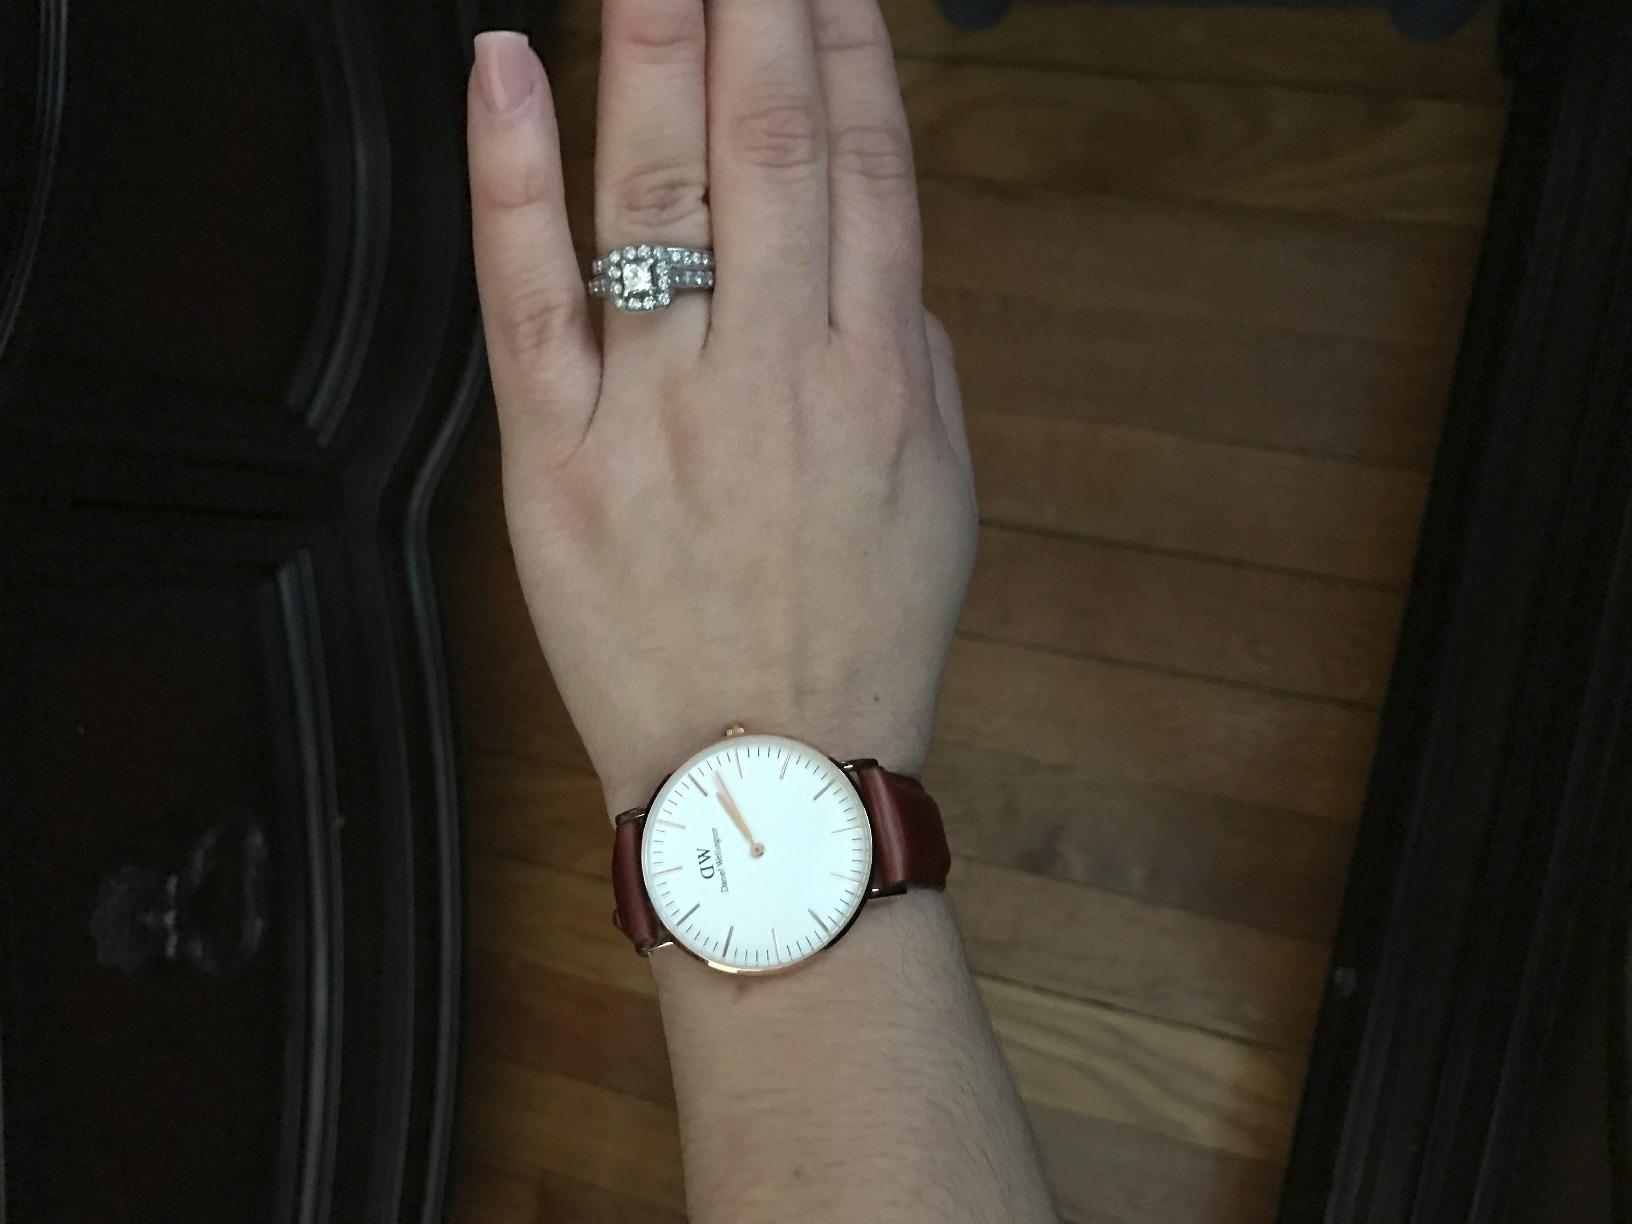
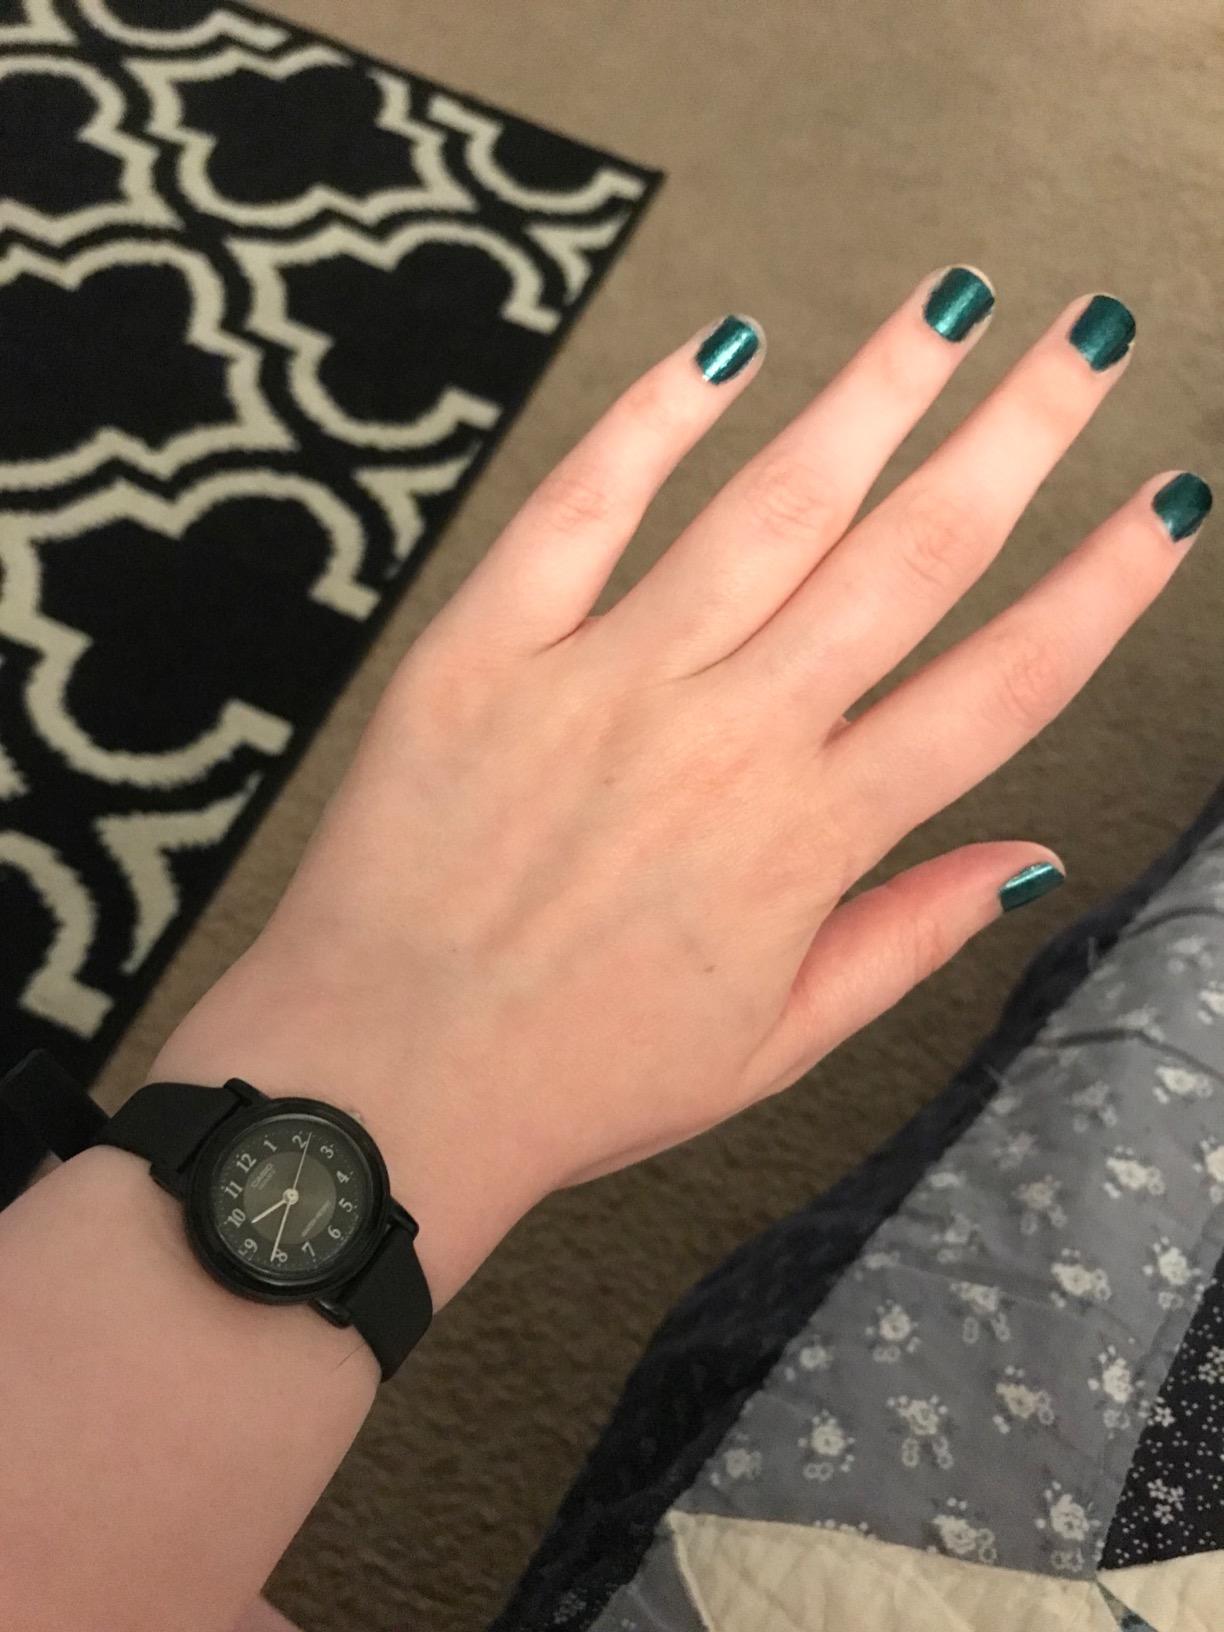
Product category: accessories_watch
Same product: no